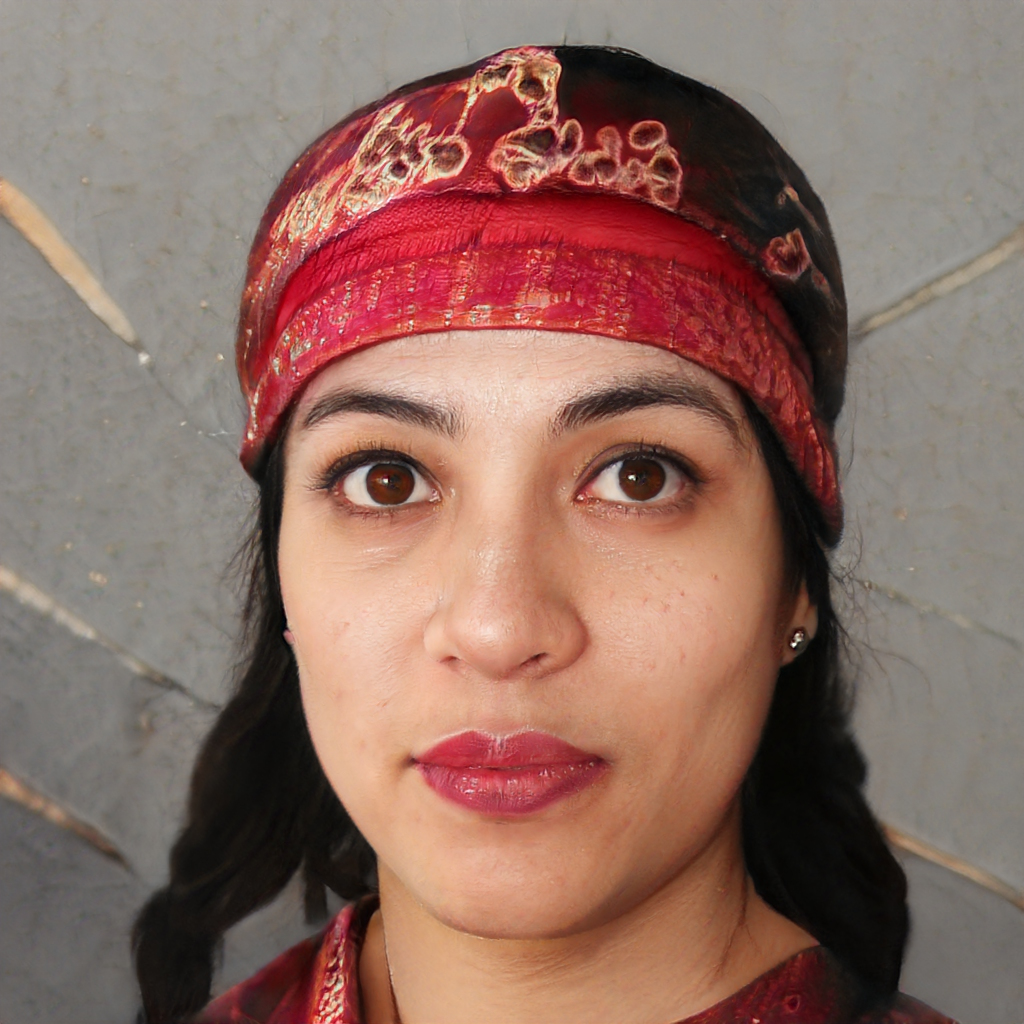
Label: Colored